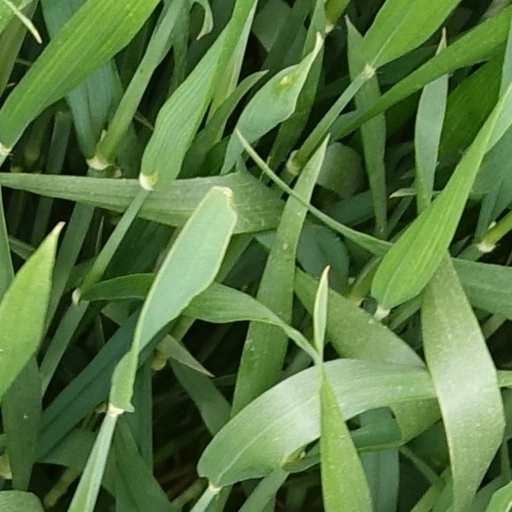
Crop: wheat